Land Rover Defender

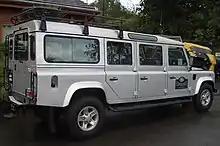
Land Rover South Africa built Defender 147 "Stretch".

For Land Rover's 50th anniversary in 1998 two special editions were built. The first was the Defender 50th which was essentially a NAS (North American spec) Defender 90. It was powered by a 4.0-litre V8 petrol engine and was the first Land Rover outside North America to be fitted with an automatic transmission. Air conditioning made them very comfortable vehicles. For the UK and Europe they were painted Atlantis blue, a dark green-blue flip-flop colour, and had a Safety Devices roll-over protection cage for the front seat occupants. In total 1071 50th anniversary Defenders were built; 385 for the UK home market, the rest for Japan, Europe and the Middle East.